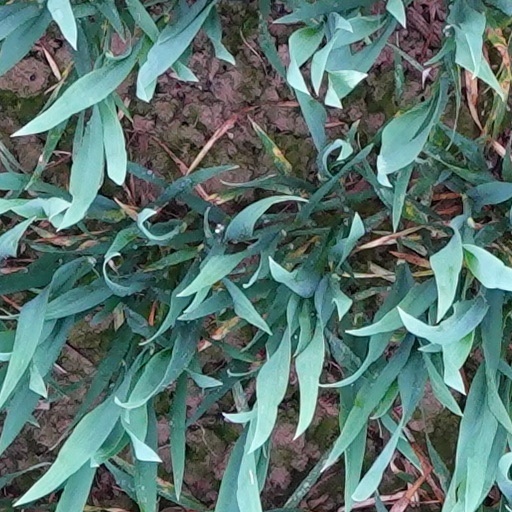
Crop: wheat